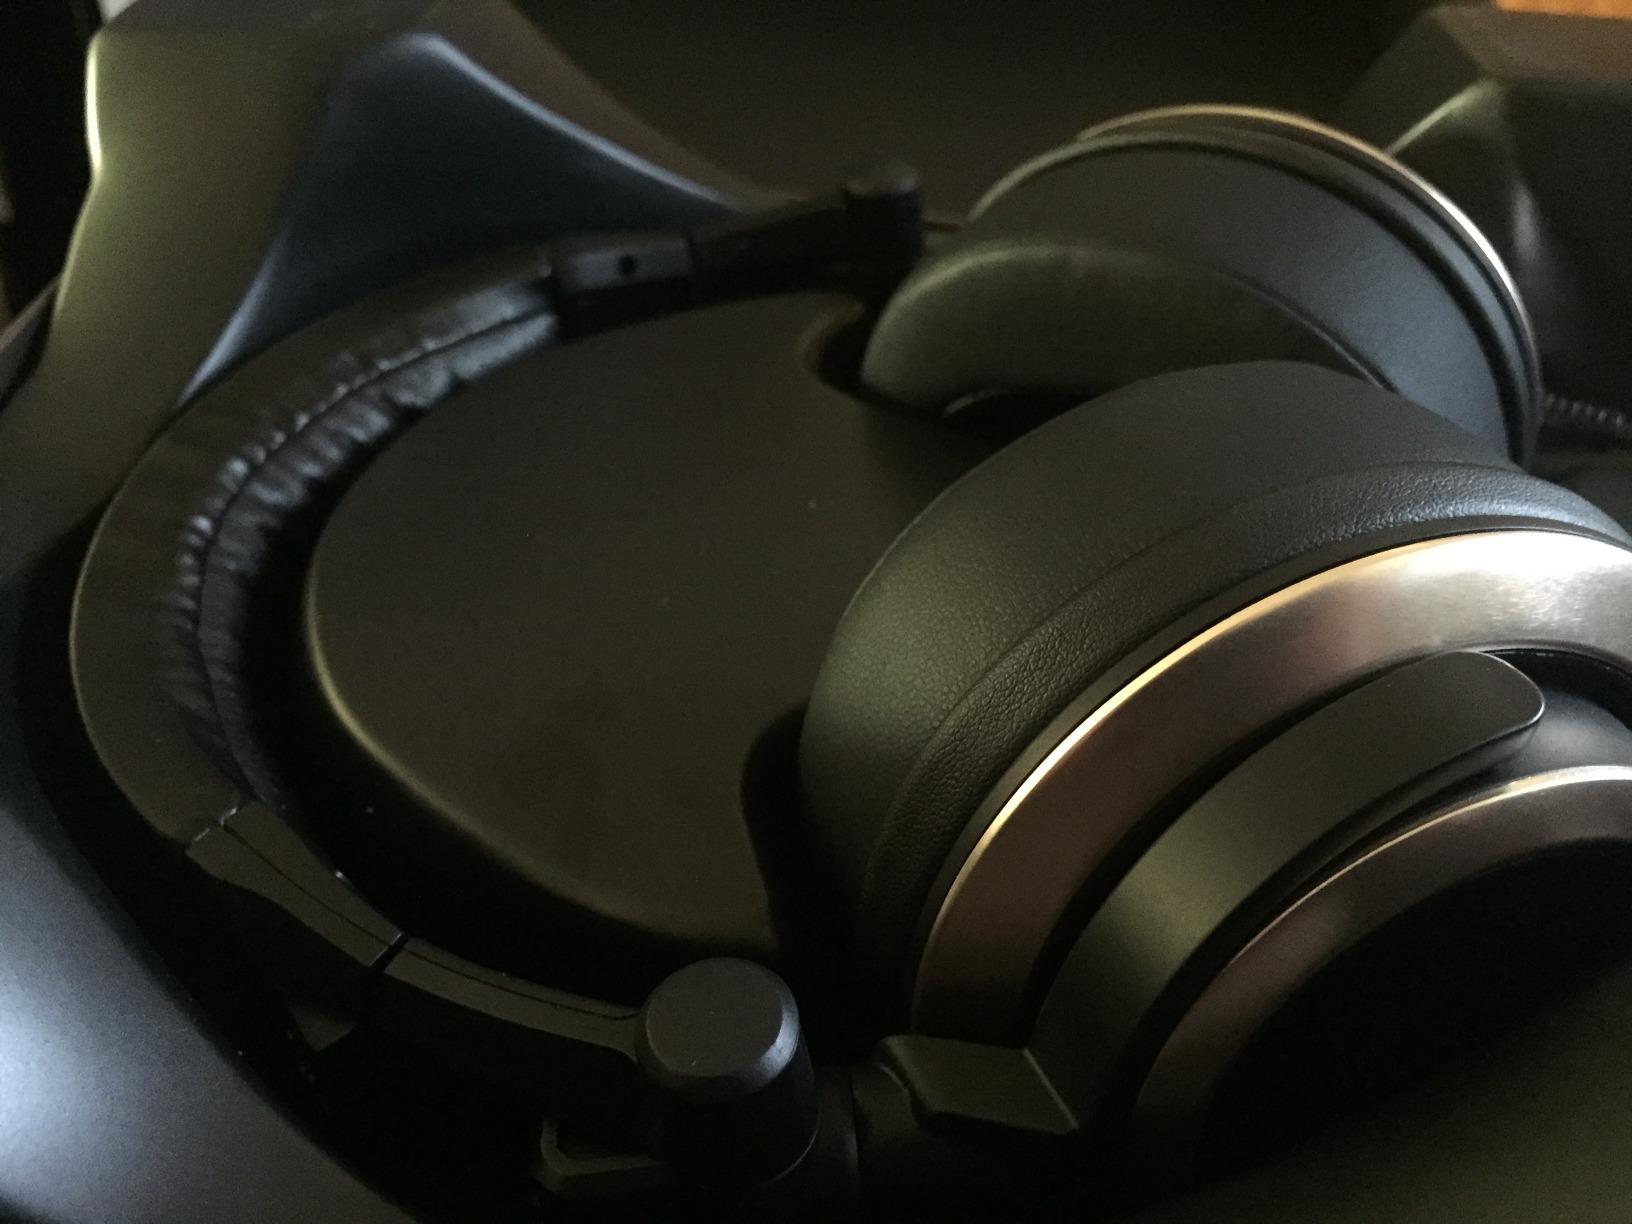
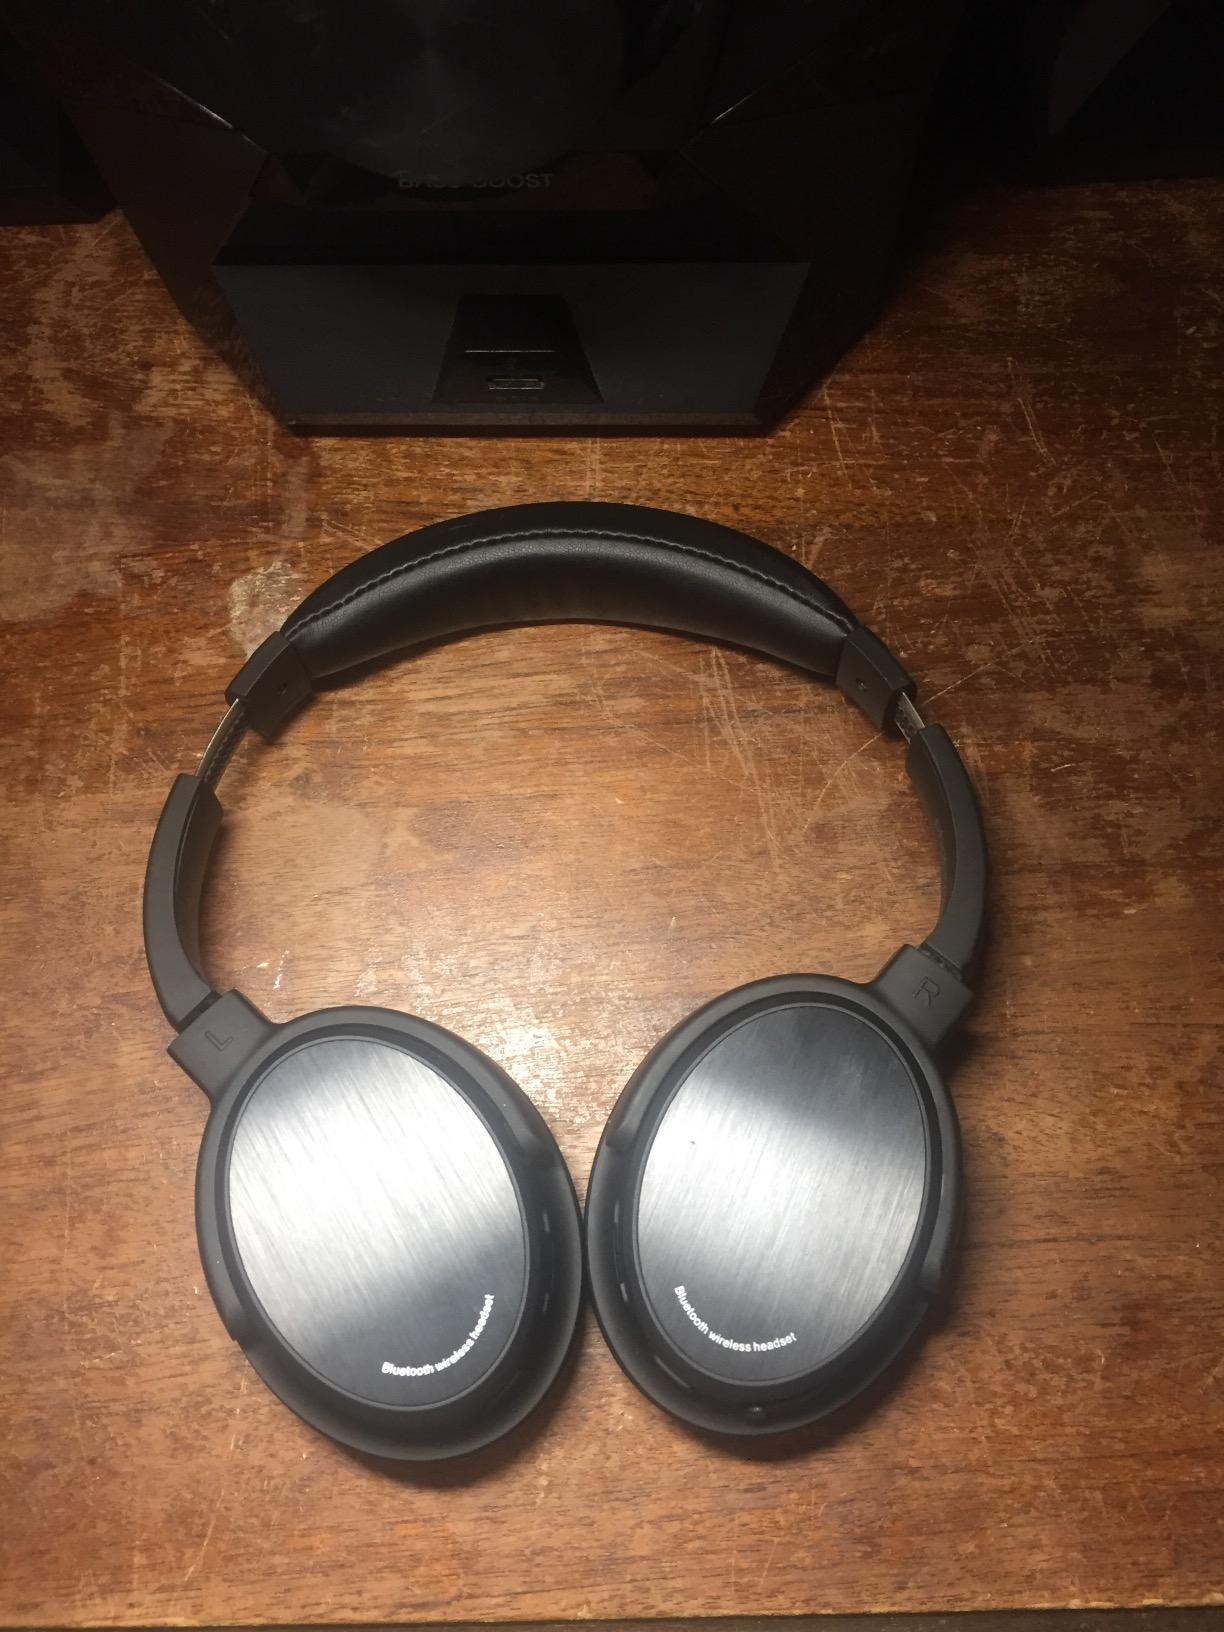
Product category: headphones
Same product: no